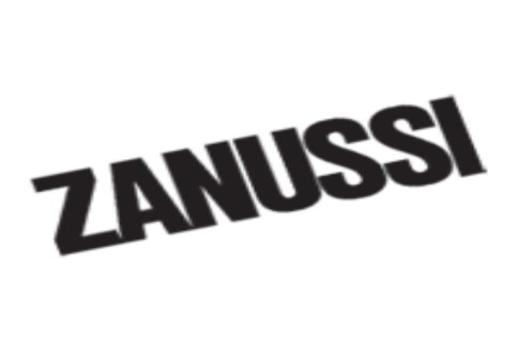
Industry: Electronic